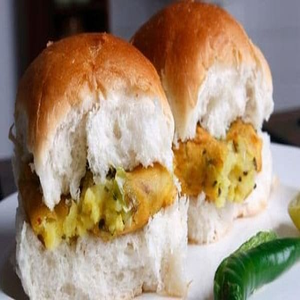
Dish: vadapav